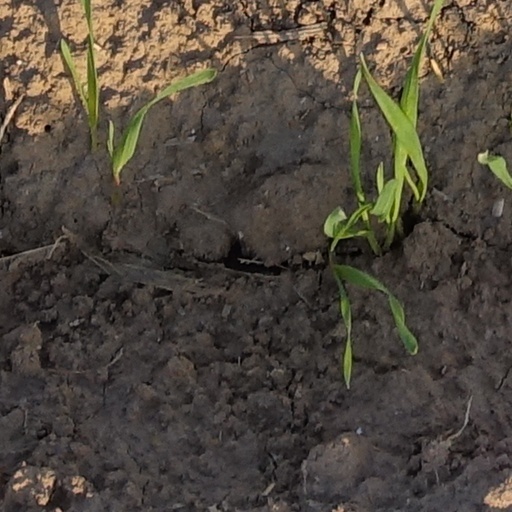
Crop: wheat